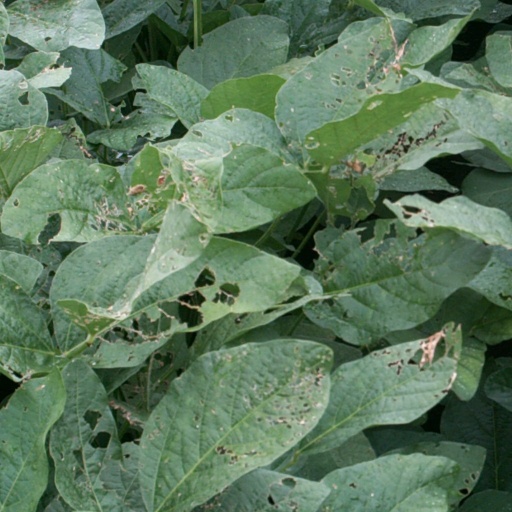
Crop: soybean